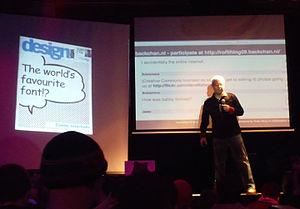
Une police ou fonte numérique est la déclinaison numérique d'un caractère typographique. Un caractère typographique est une œuvre créée par un créateur de caractères typographiques. L'œuvre par définition n'est pas tangible, la fonte numérique est sa représentation contemporaine à l'ère du numérique.